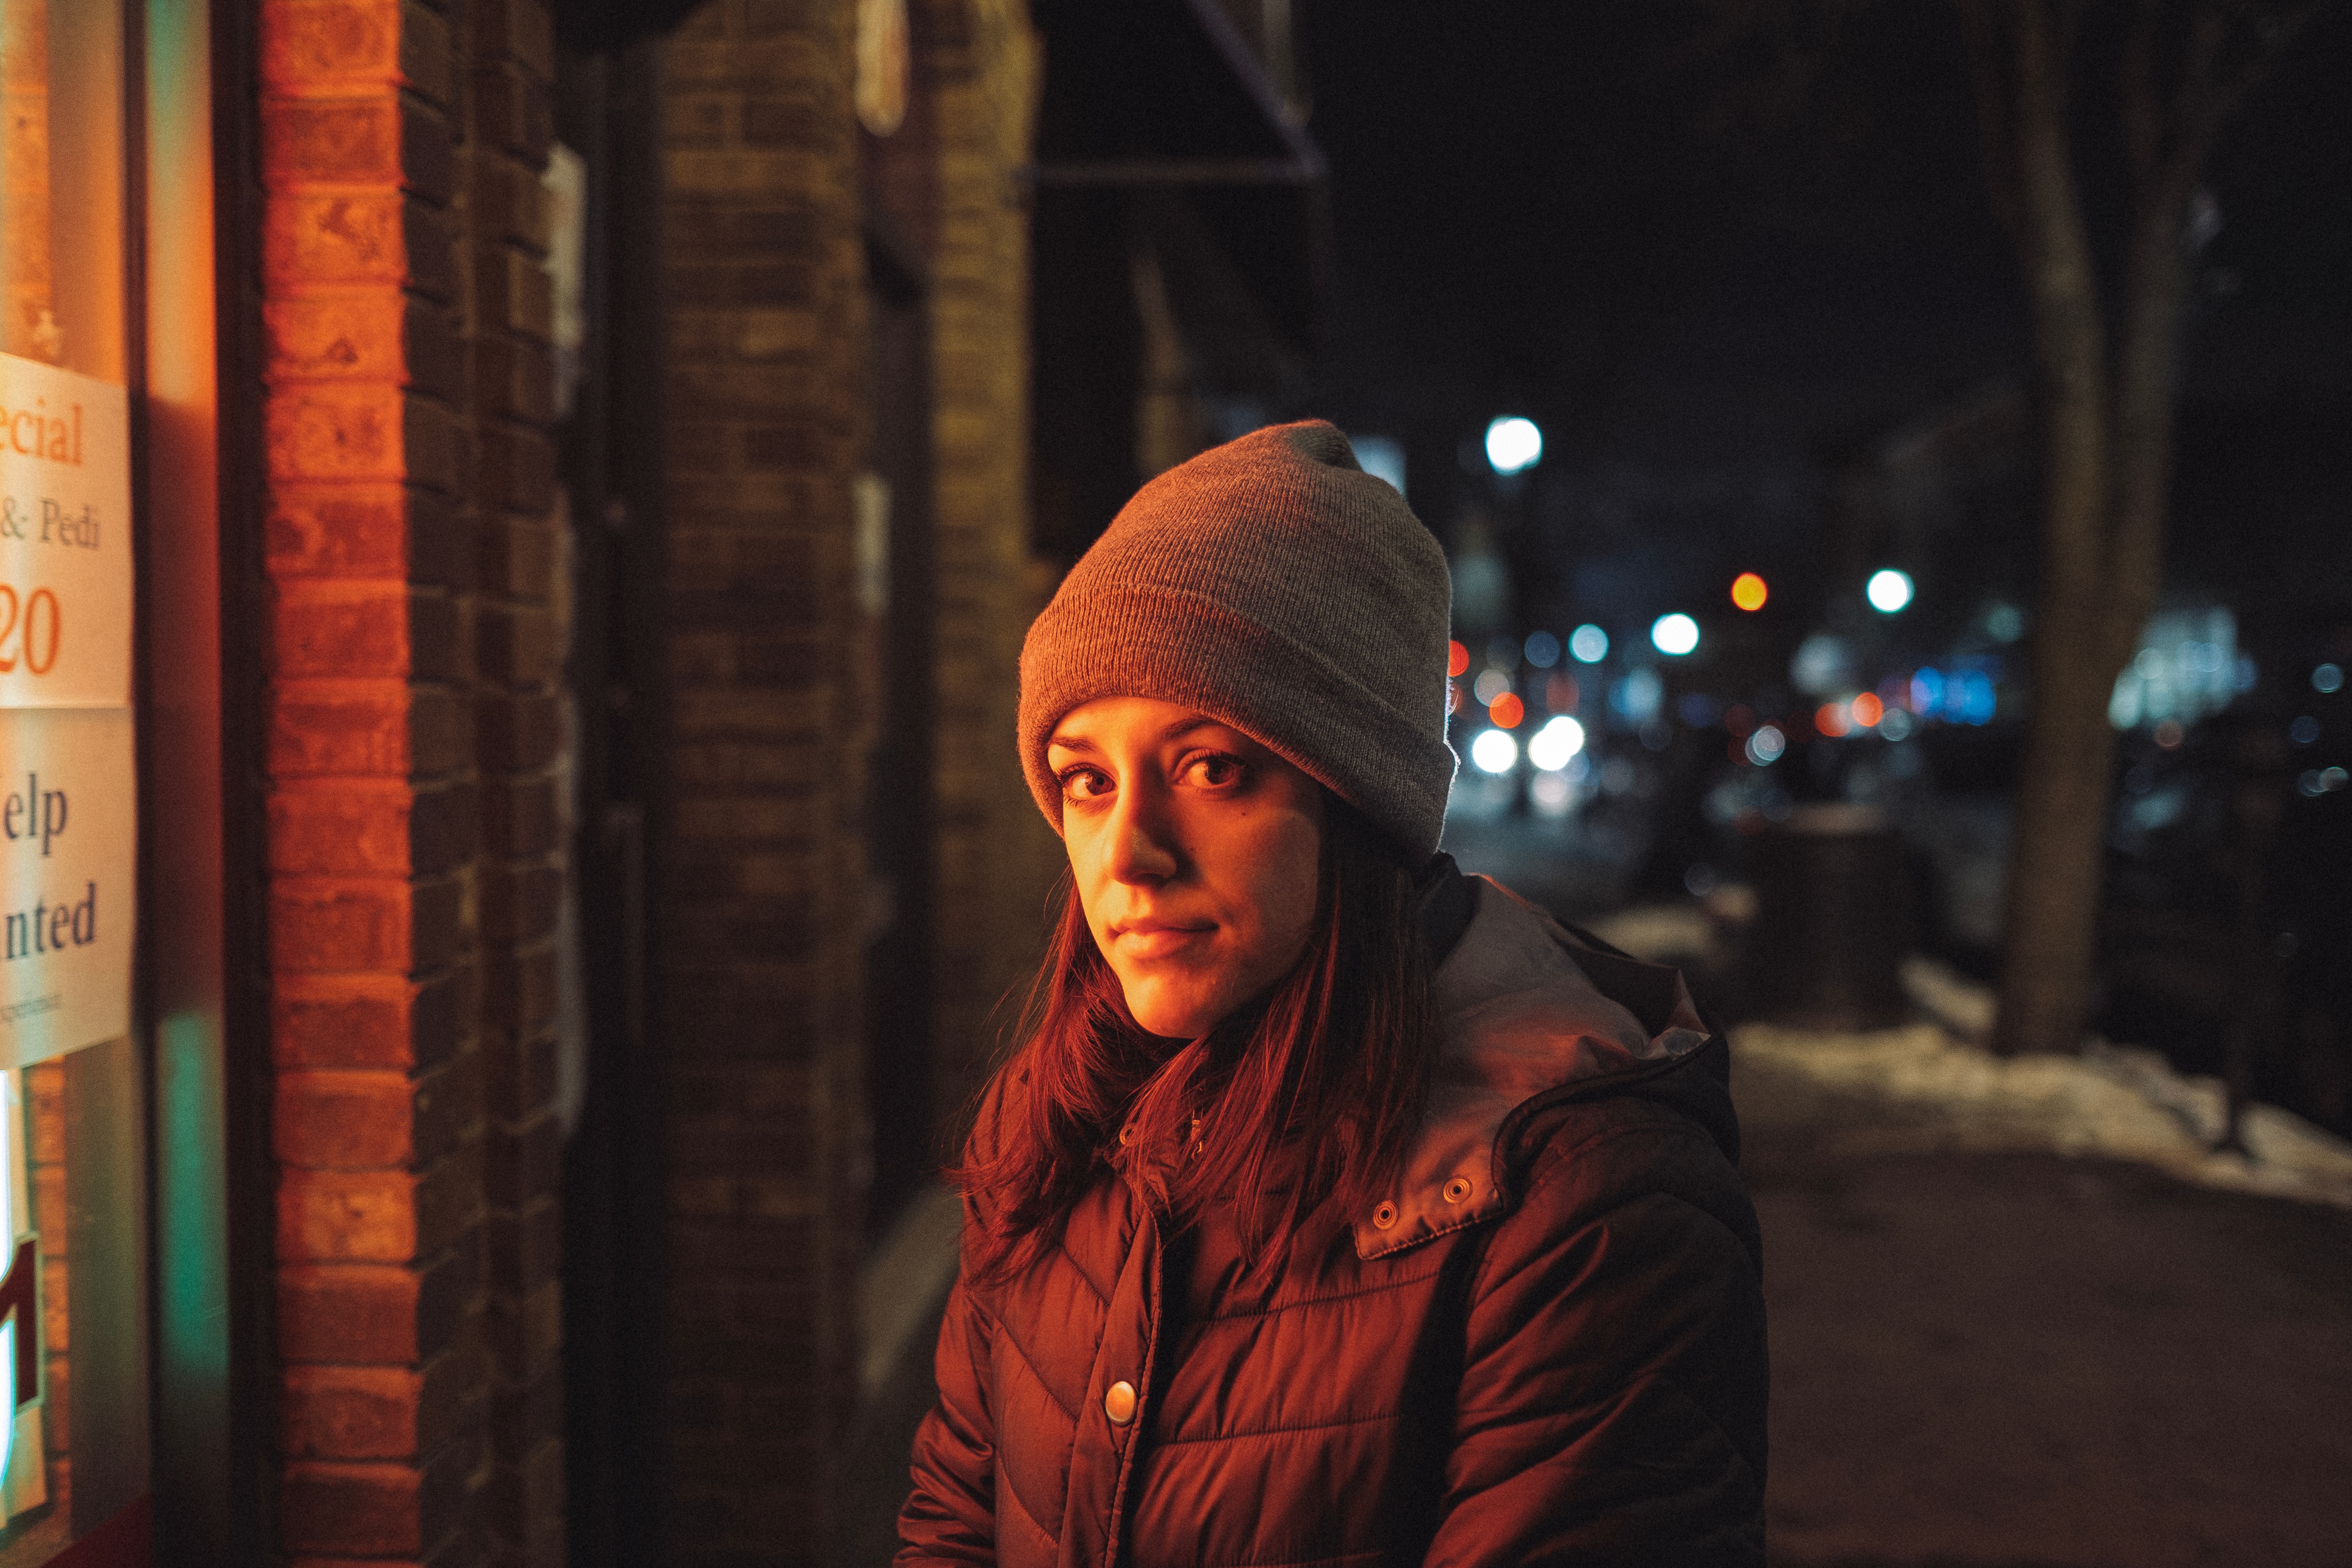
person, road, street, night, evening, portrait, red, color, temple, photograph, snapshot